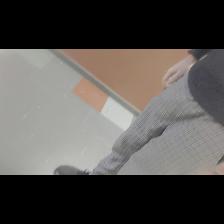
Label: Human